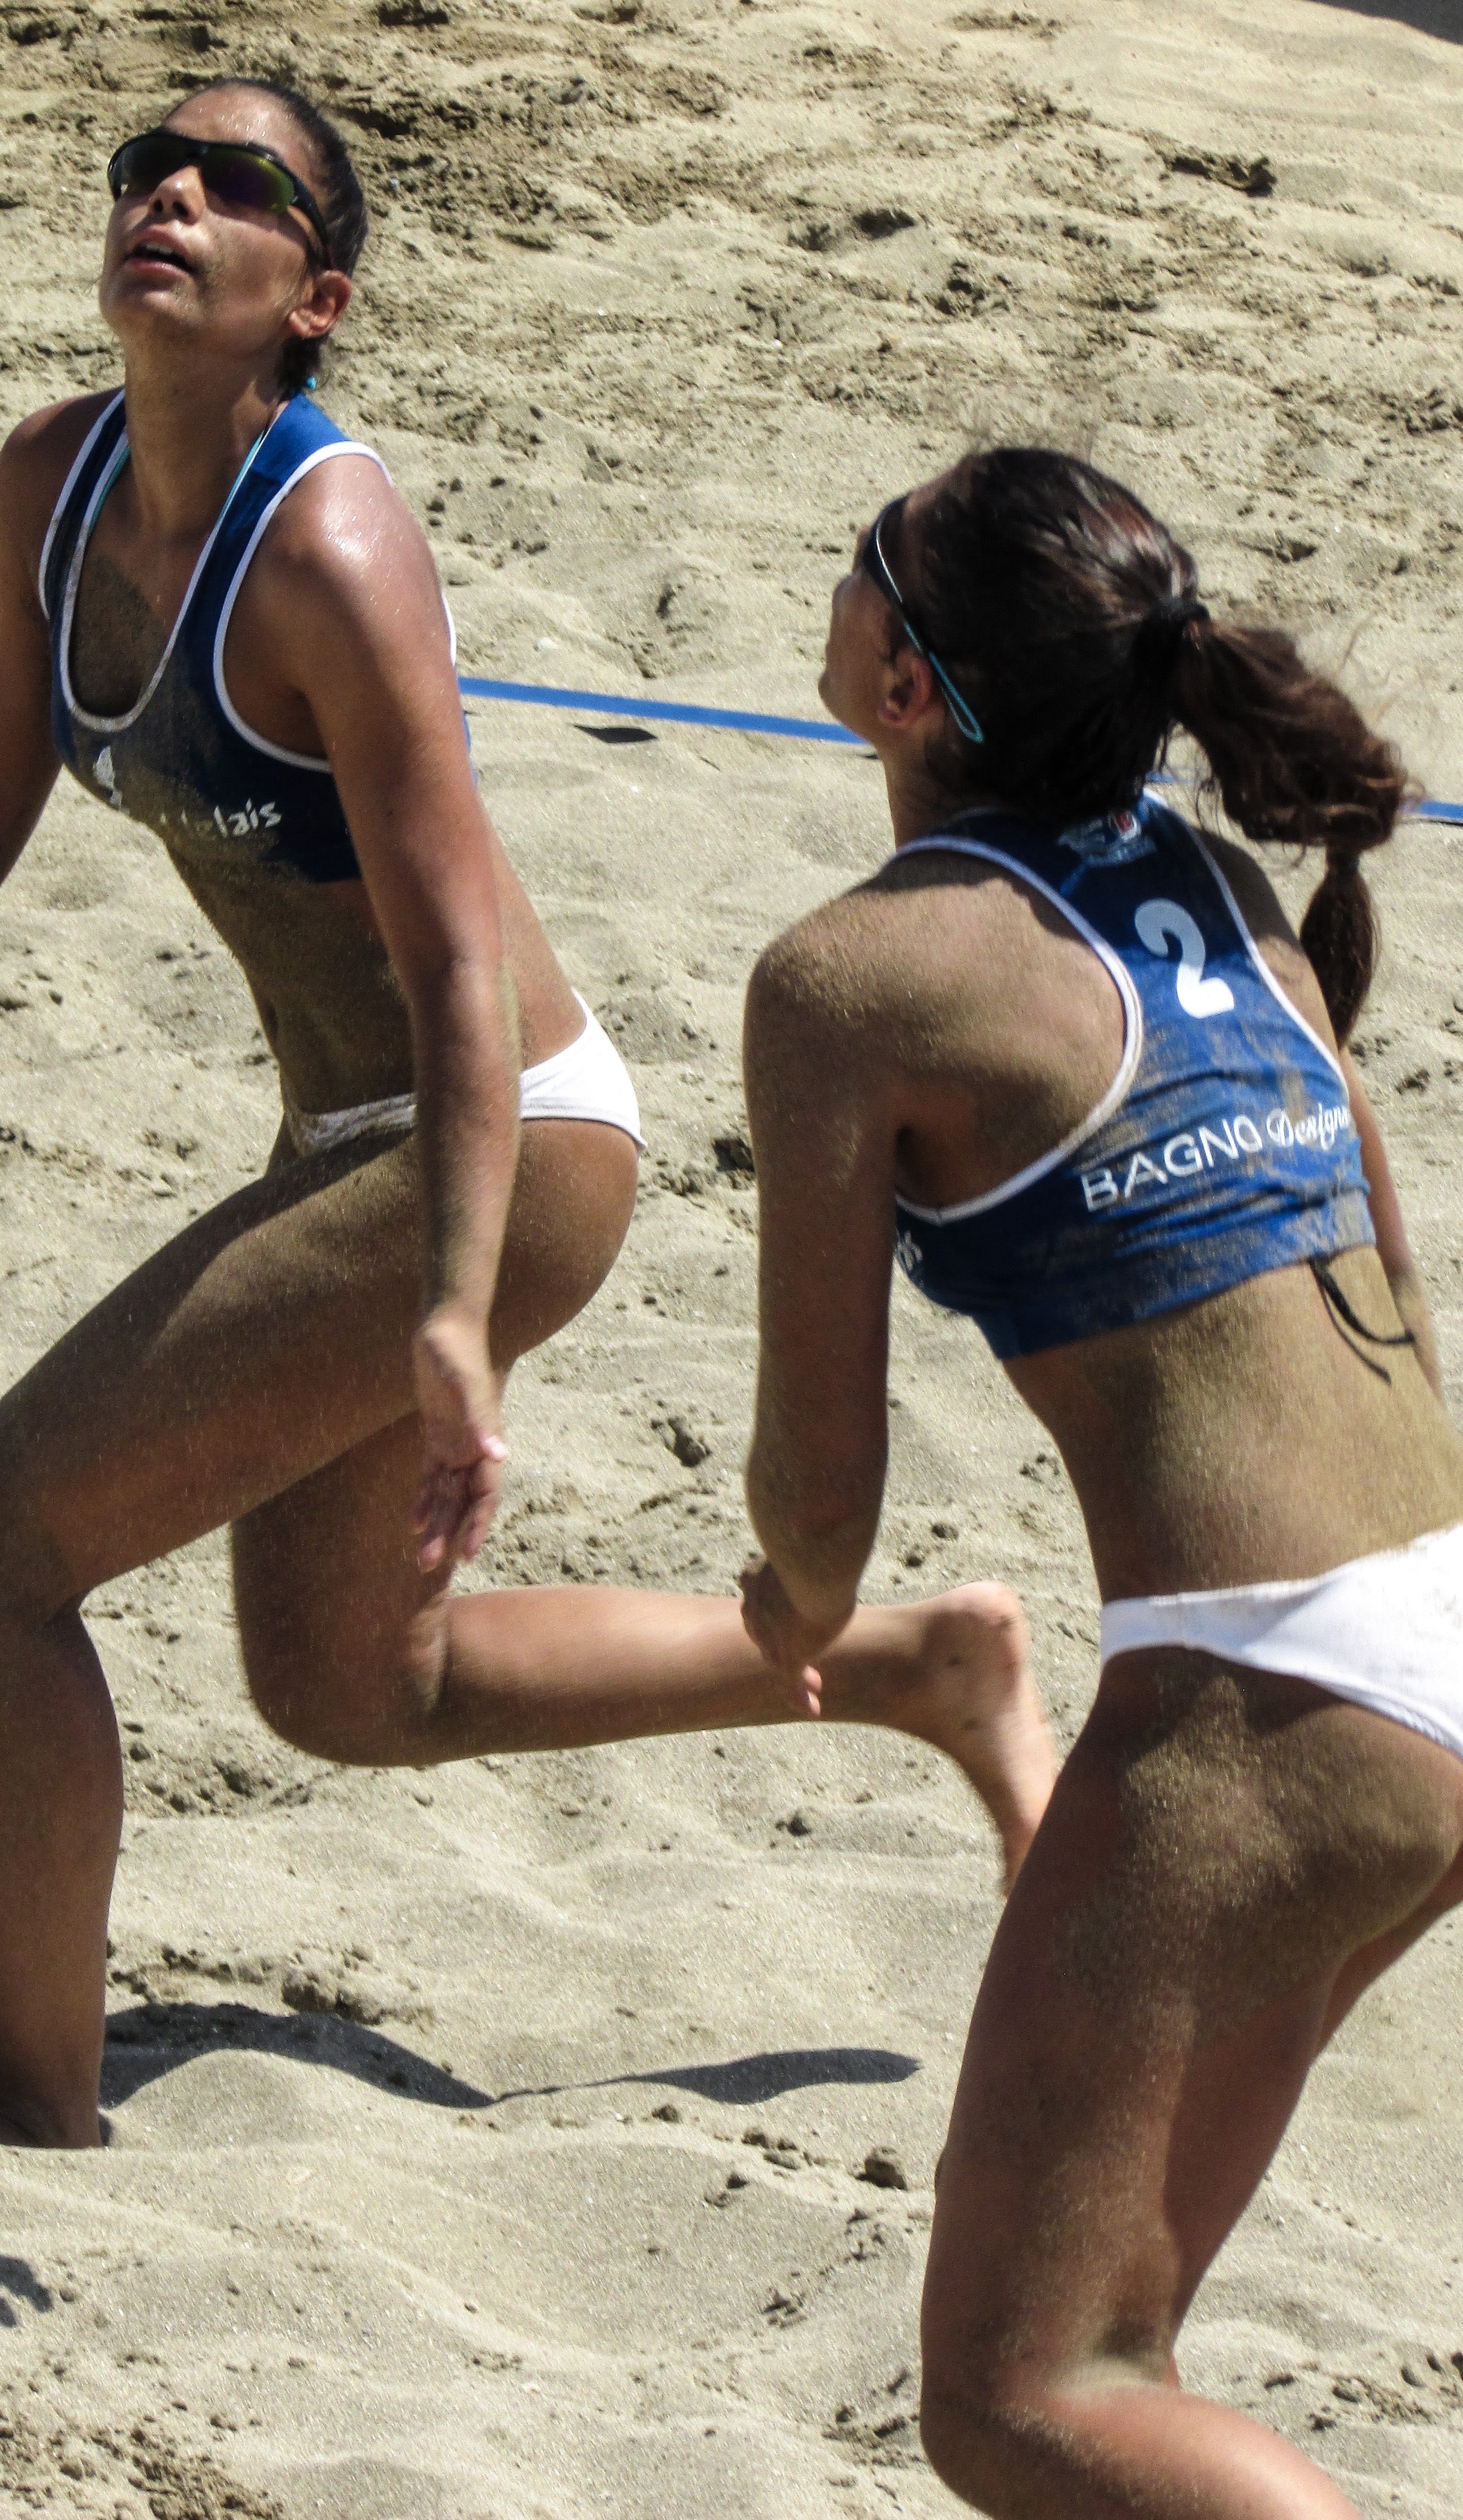
beach, sand, sport, game, summer, motion, action, playing, player, activity, competition, sports, match, tournament, volleyball, ball game, beach volleyball, team sport, volley, beach volley, barechestedness, rugby football, rugby union